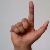
The image shows a hand gesture representing the letter 'L' in Indian Sign Language.